Steam railcar

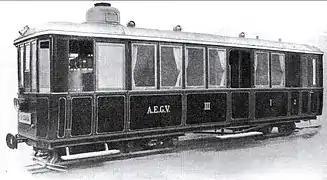
The first steam railcar built by Ganz and de Dion-Bouton

In 1913, Kerr, Stuart and Company built a boiler, shipped it to Australia and the Victorian Railways assembled the Kerr Stuart steam railmotor.